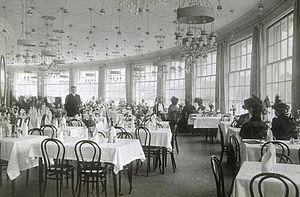
Les enseignes lumineuses font à Stockholm autant partie du paysage urbain que l'architecture. Des panneaux publicitaires éclairés électriquement, ou des textes formés de lampes à incandescences, commencent à apparaitre au début du XXᵉ siècle. L'une des premières enseignes lumineuses, constituée de 1 361 ampoules de 25 watts, et qui vante les mérites du dentifrice Stomatol, est érigée en 1909 au sommet de l'ancien ascenseur Katarina dans le quartier de Slussen. Il s'agit aujourd'hui de la plus vieille enseigne lumineuse animée au monde.